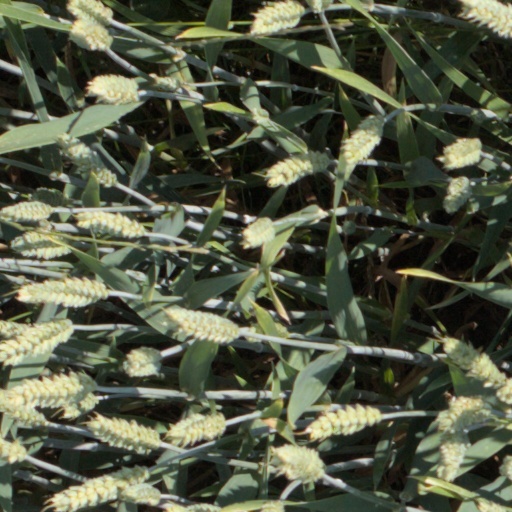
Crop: wheat